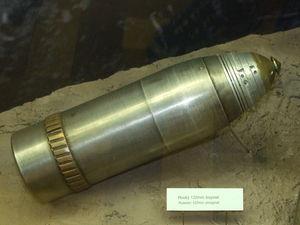
Le rainurage désigne le processus de fabrication de rainures hélicoïdales par l'alésage du canon d'une arme à feu. Ces rayures font tourner le projectile sur lui-même autour de son axe longitudinal, cette rotation permettant la stabilisation gyroscopique et améliorant du même coup sa stabilité aérodynamique et sa précision.
La ceinture de rotation, aussi appelée ceinture de guidage, désigne une partie de la chemise d'un obus. Il s'agit d'anneaux de métal très malléable, qui sont sertis sur la circonférence du projectile, généralement en son milieu. Les métaux les plus souvent utilisés sont le cuivre et le plomb, du fait de leur grande malléabilité.